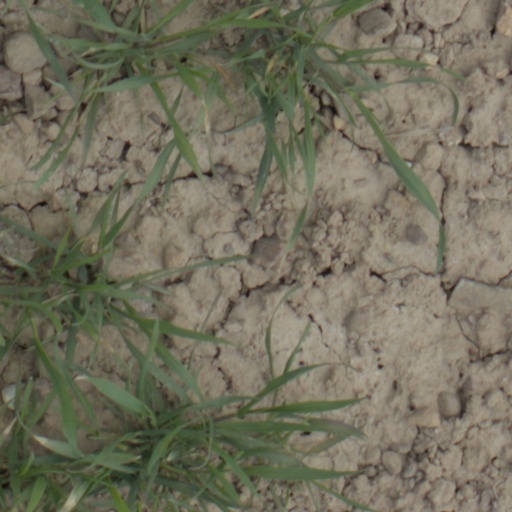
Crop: wheat